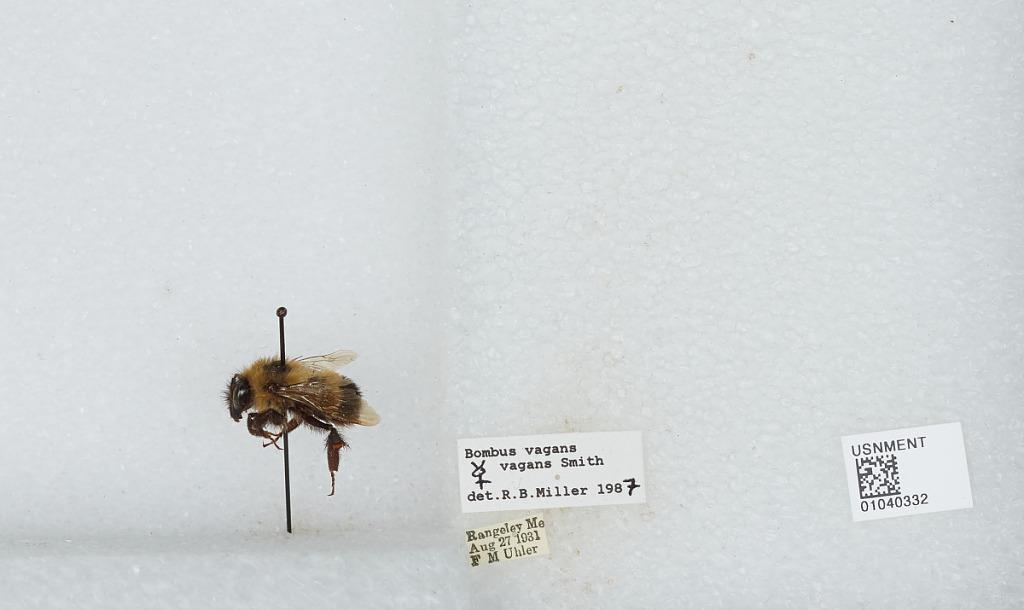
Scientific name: Bombus (Pyrobombus) vagans vagans Smith
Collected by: F. Uhler
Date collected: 1931-8-27
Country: United States
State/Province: Maine
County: Franklin
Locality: Rangeley
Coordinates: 44.9658, -70.6474